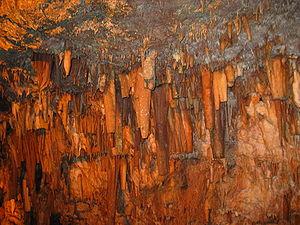
Céphalonie, connue dans l’Antiquité sous le nom de Céphallénie, est une île grecque de la mer Ionienne réputée pour ses gouffres. C'est la plus grande et la plus montagneuse des îles Ioniennes.